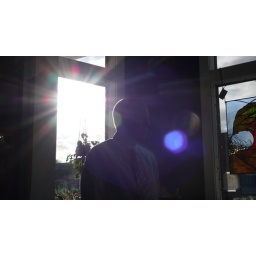
art standing by the window at the river side cafe in ellsworth, maine.